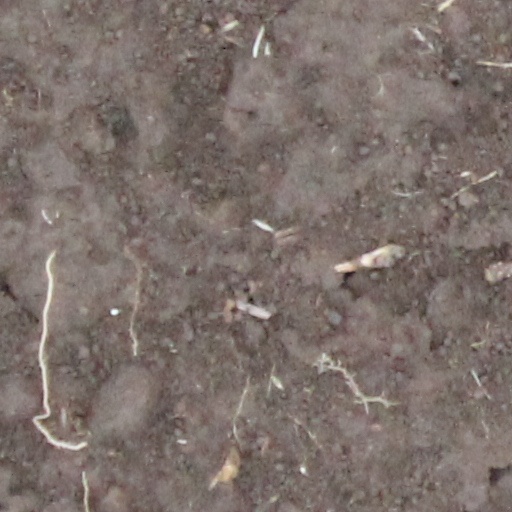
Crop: wheat